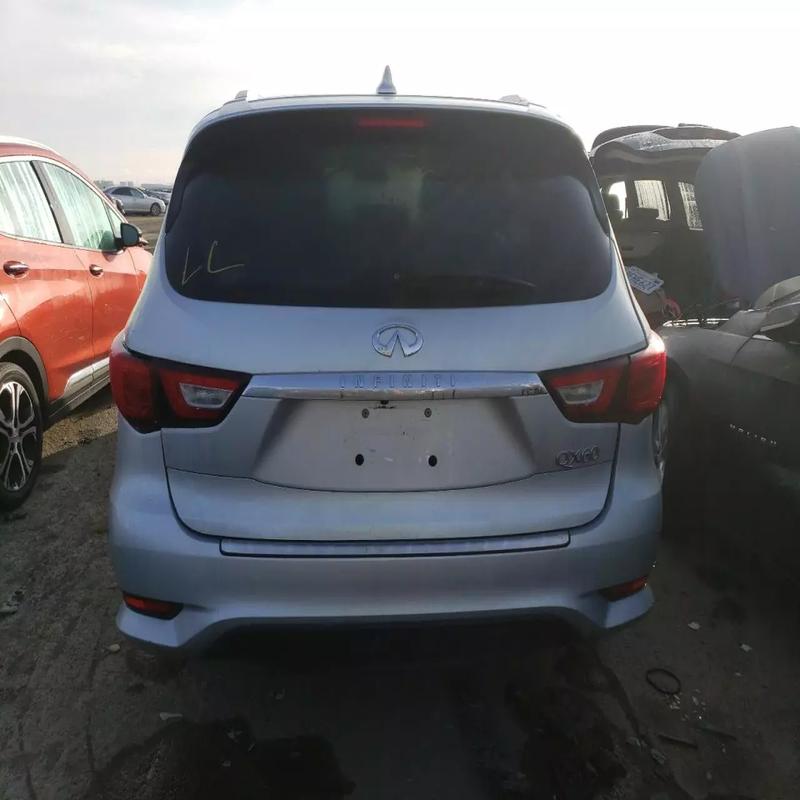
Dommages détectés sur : malle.
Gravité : mineur